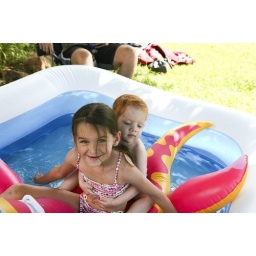
Earlier that day, Bill got covered in lake leeches, so the girls just made do with the pool.